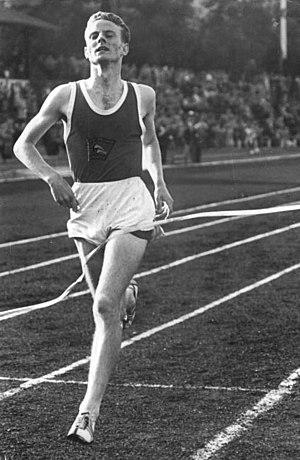
Klaus Richtzenhain est un athlète allemand de l'ex-Allemagne de l'Ouest spécialiste du 1 500 mètres. Licencié au Sportclub Lokomotive Leipzig puis au Sportclub Turbine Erfurt, il mesure 1,78 m pour 63 kg.